Alaska National Interest Lands Conservation Act

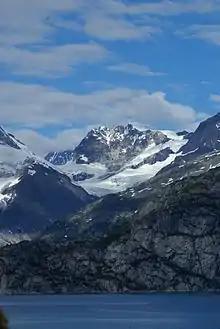
Glacier Bay National Park and Preserve

The act provided for the creation or expansion of several Conservation System Units (CSUs) including: